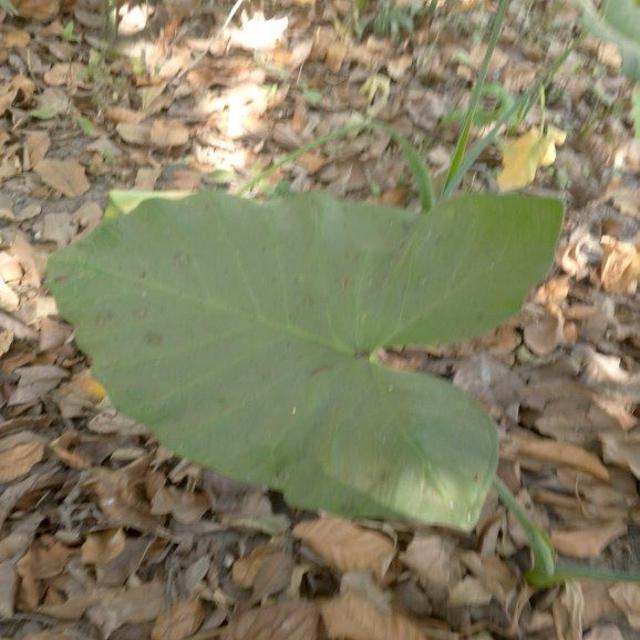
Label: Early_Blight